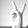
ASL letter: V